Savages (1972 film)

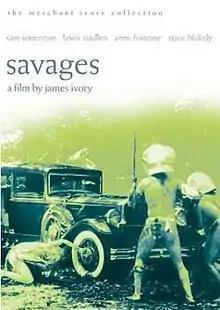
DVD cover

Savages is a 1972 Merchant Ivory Film directed by James Ivory and screenplay by George W. S. Trow and Michael O'Donoghue, based on an idea by Ivory.